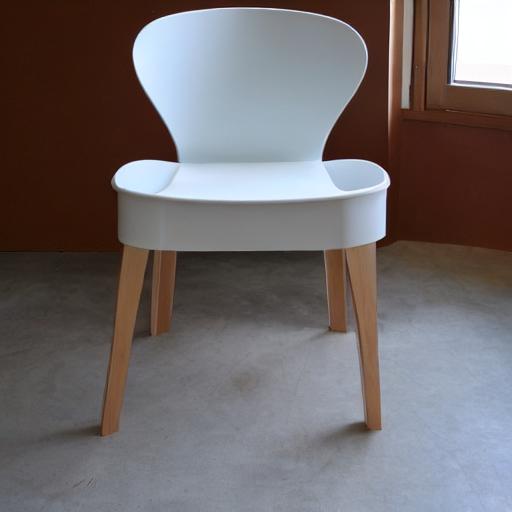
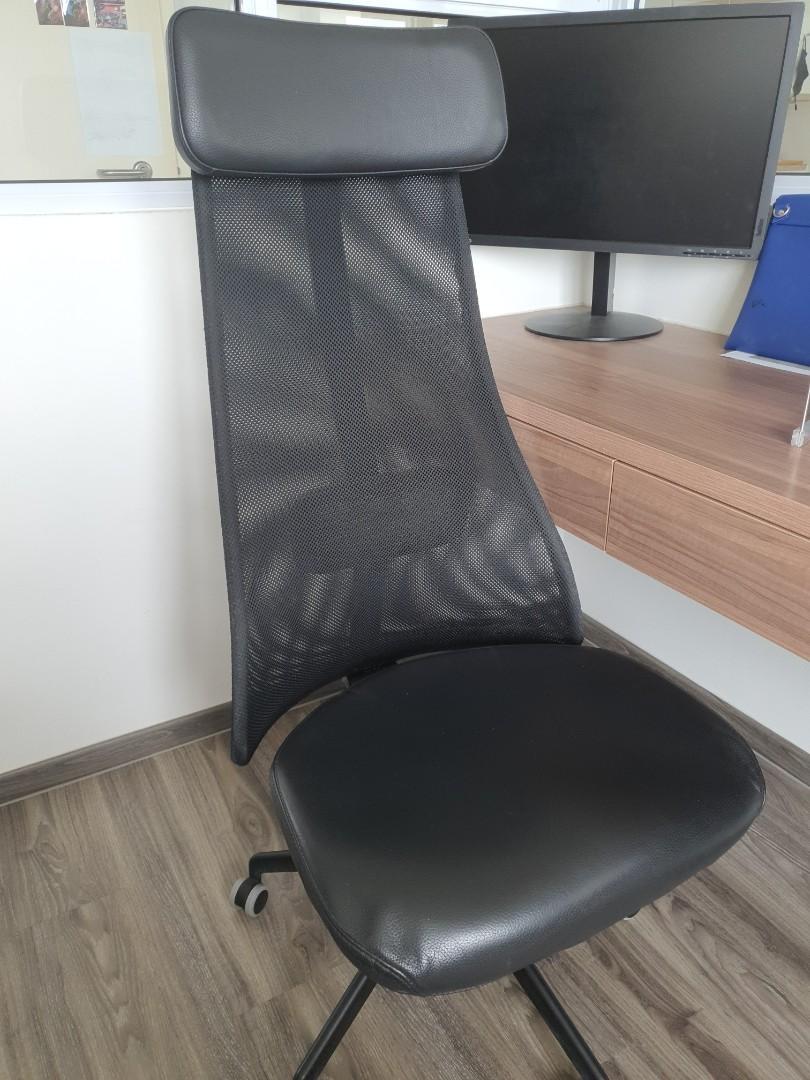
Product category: items_chair
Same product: no